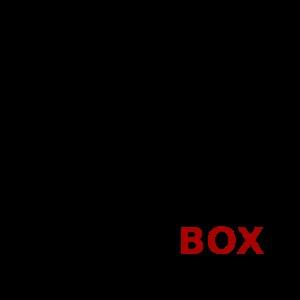
Une PirateBox est un dispositif électronique souvent composé d'un routeur et d'un dispositif de stockage d'information, créant un réseau sans fil qui permet aux utilisateurs qui y sont connectés d'échanger des fichiers anonymement et de manière locale. Par définition, ce dispositif qui est souvent portable, est déconnecté d'Internet.